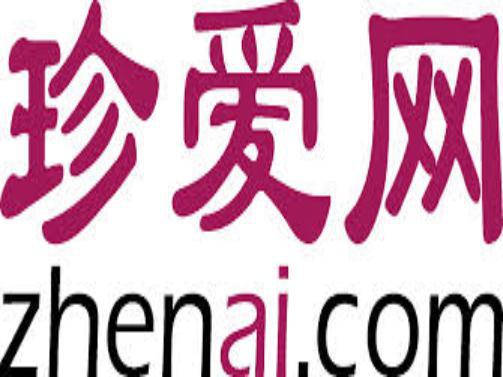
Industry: Leisure